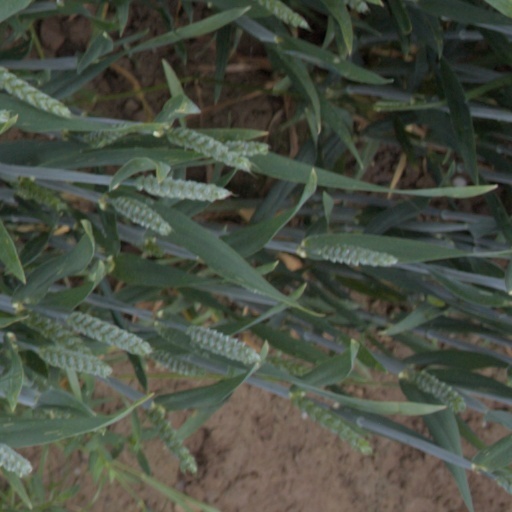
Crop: wheat